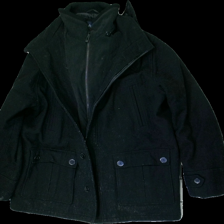
View: front
Type: Winter jacket
Category: Men
Brand: Not in the list
Brand text on label: redwood
Colors: Grey, White
Material: 86% Viscose 14% Cont?
Pattern: Other
Cut: Regular
Price range: <50
Recommended usage: Export